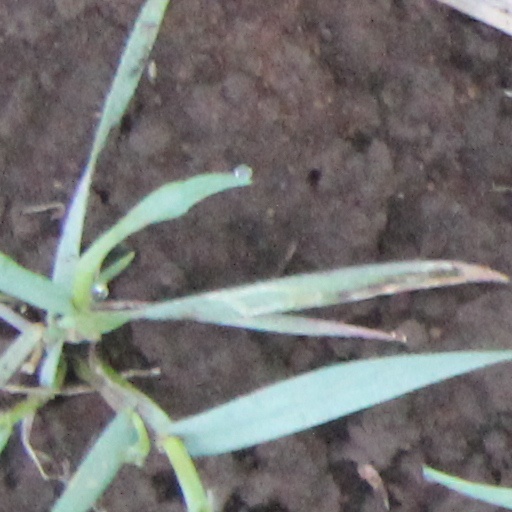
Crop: wheat